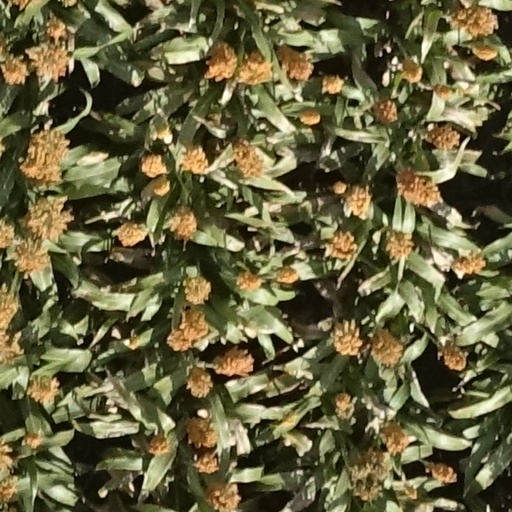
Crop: sorghum